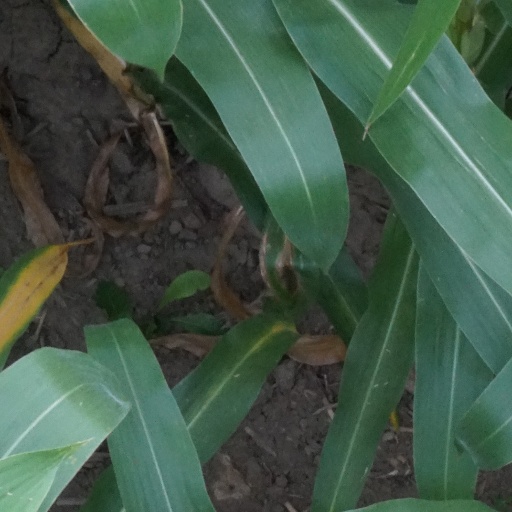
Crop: maize; corn